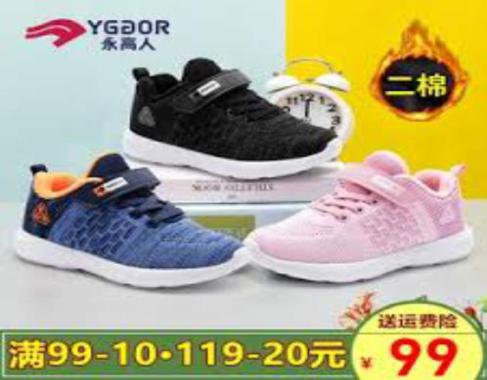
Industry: Sports